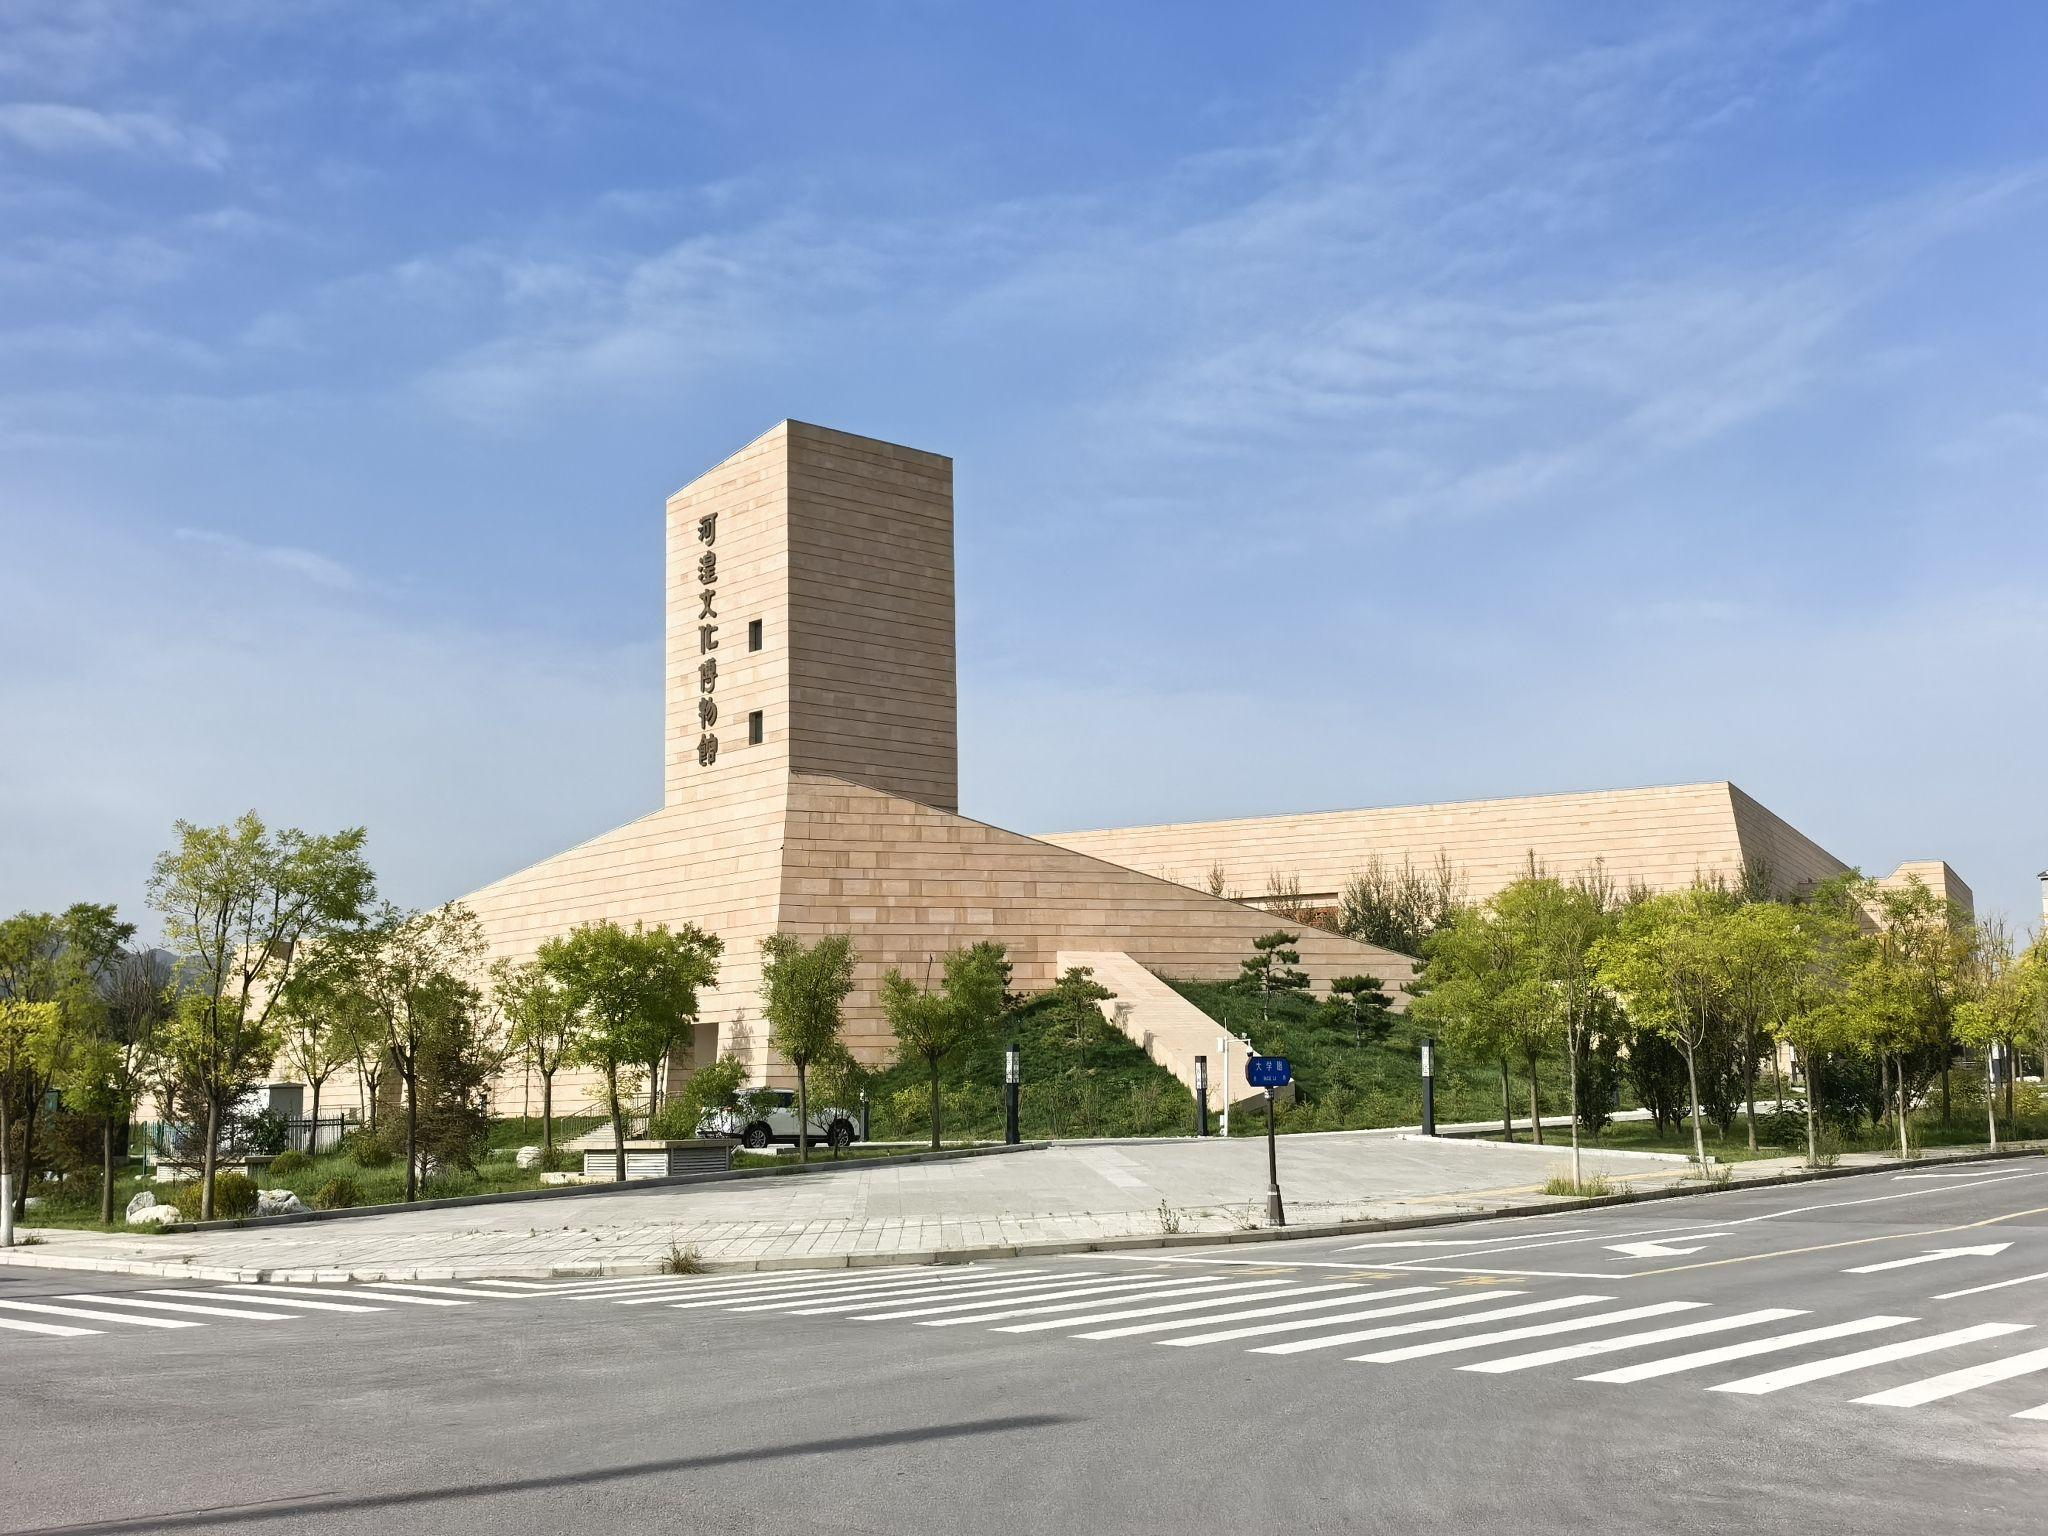
地标名称：河湟文化博物馆
所在城市：海东市·乐都区